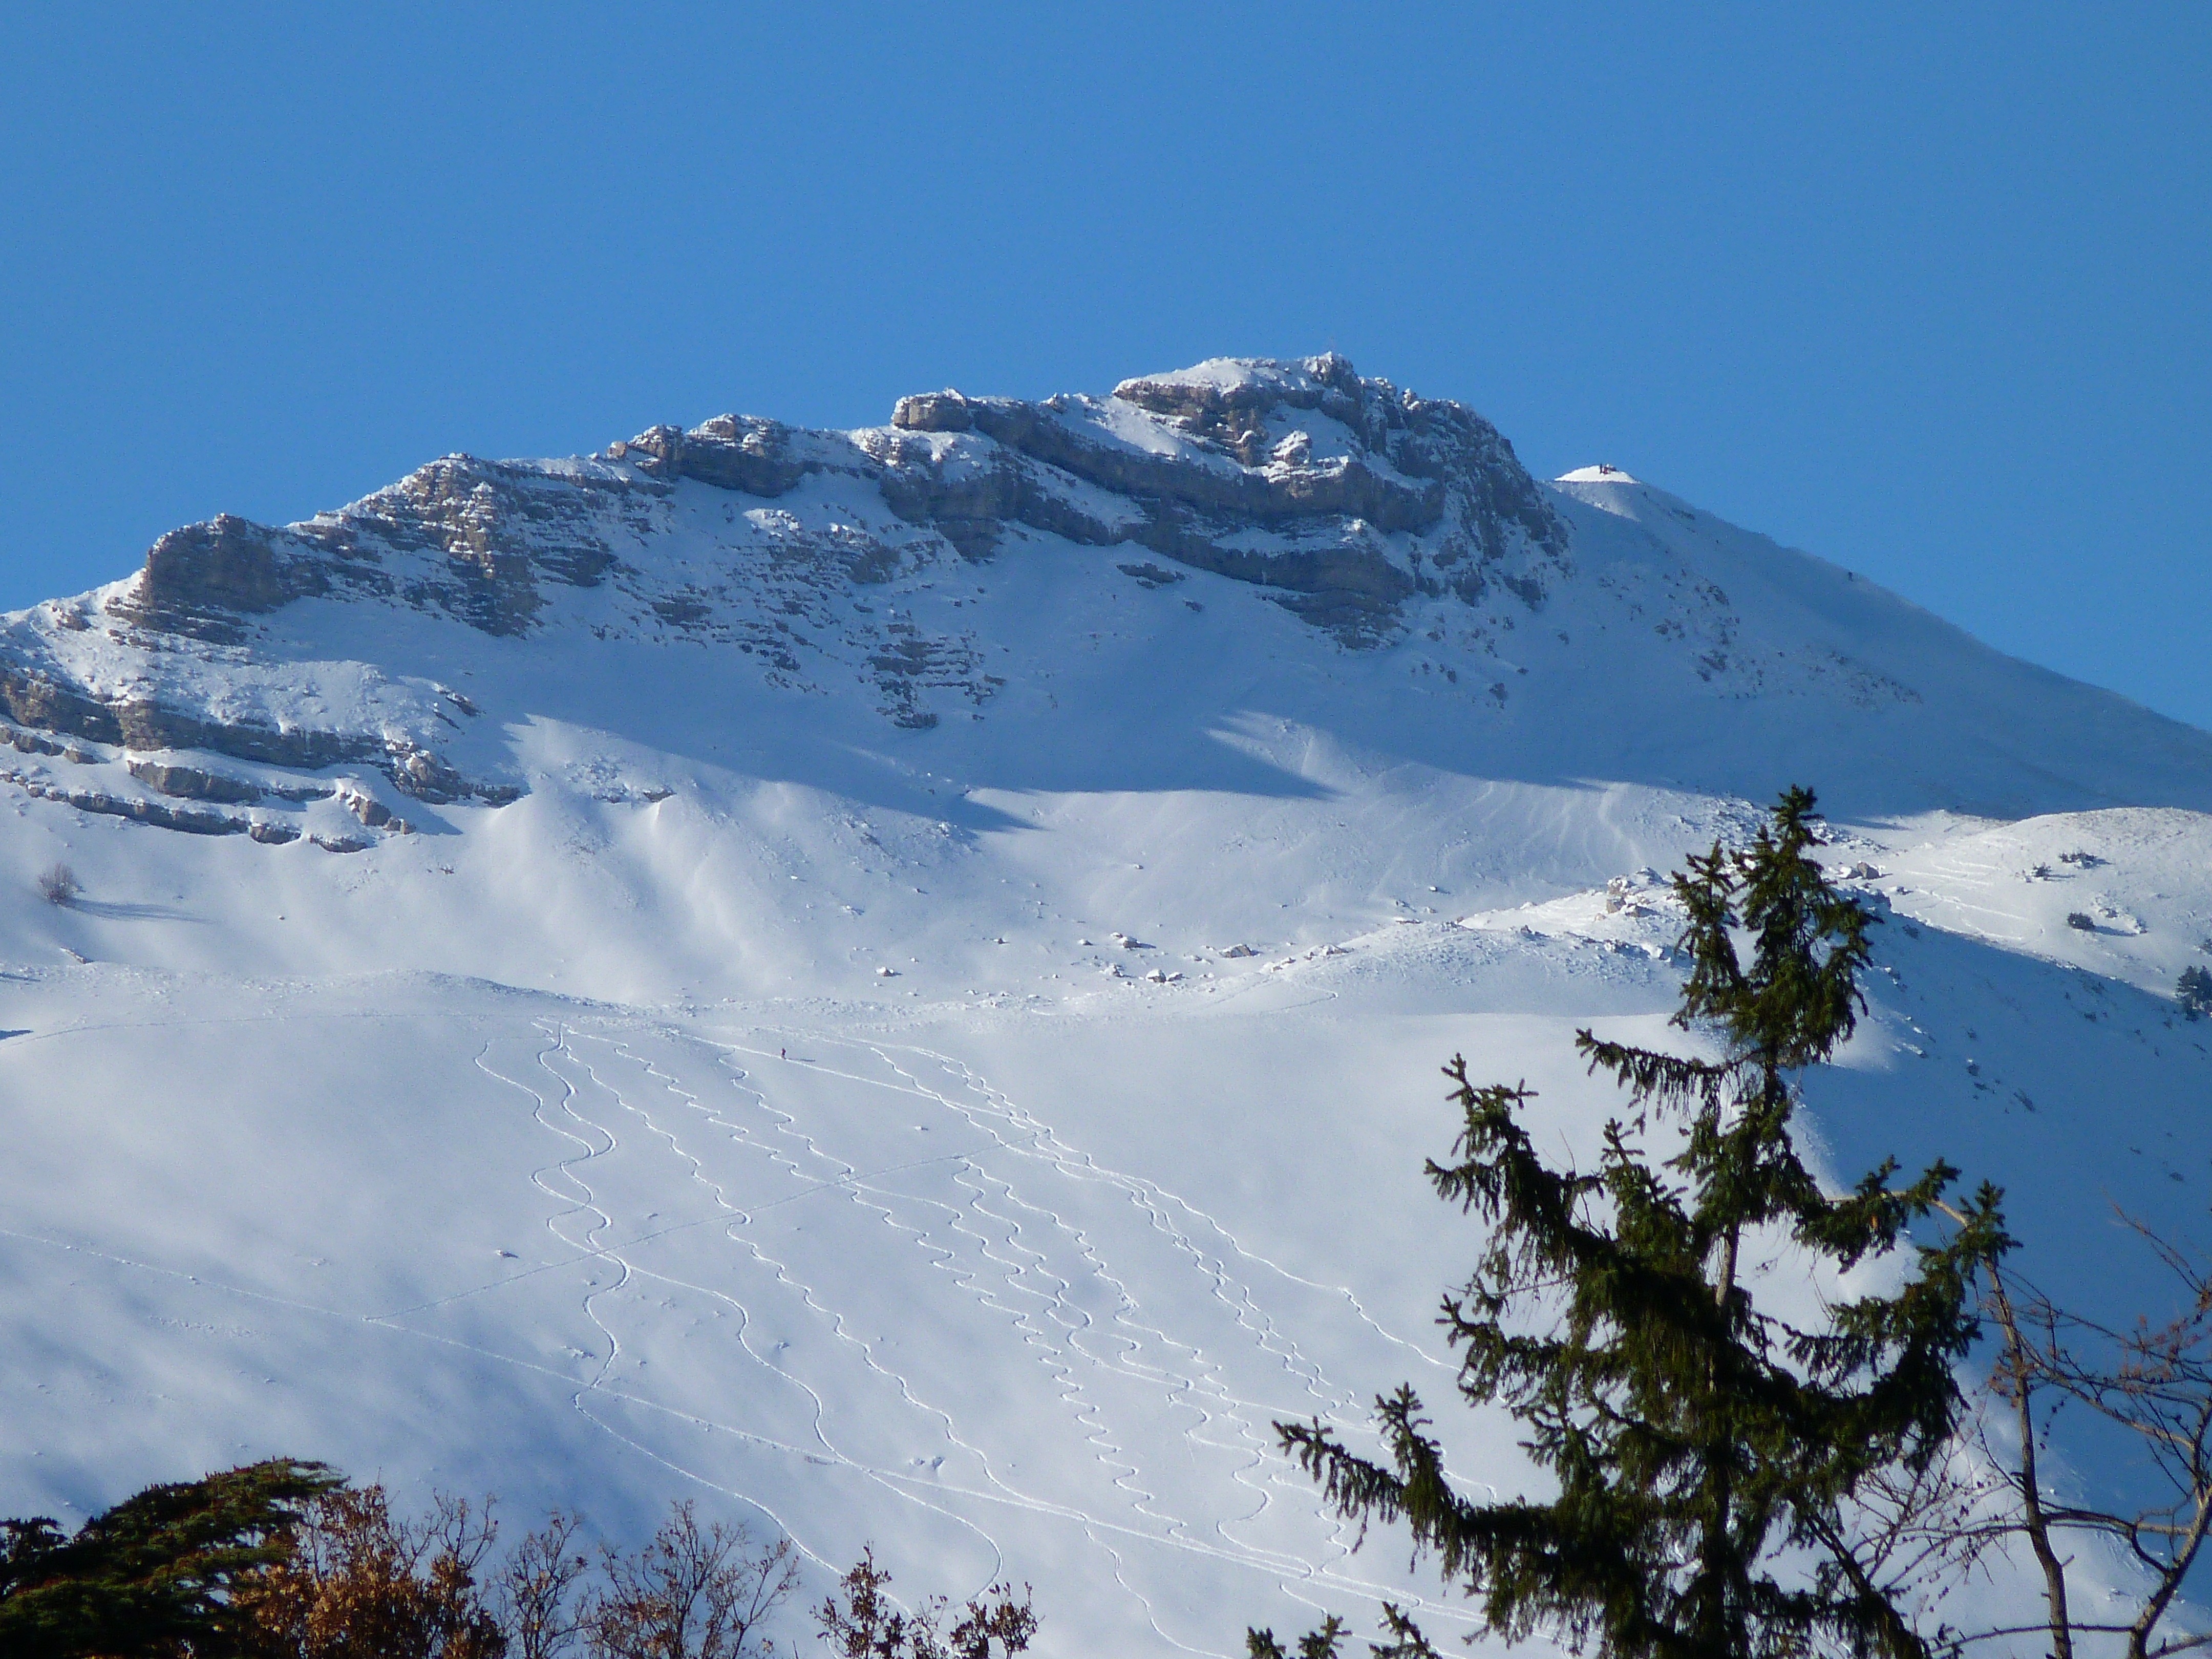
landscape, mountain, snow, winter, cloud, hiking, mountain range, france, weather, snowy, season, ridge, summit, alps, ski, landform, hautes alpes, geographical feature, mountainous landforms, geological phenomenon, wall of the pic de gleize